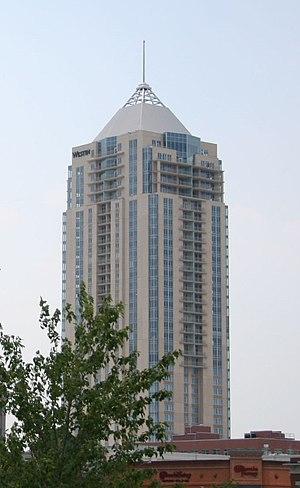
The Westin Virginia Beach Town Center & Residences est un gratte-ciel de 122 mètres de hauteur construit à Virginia Beach dans l'état de Virginie, aux États-Unis de 2005 à 2007. Avec la flèche la hauteur maximale de l'immeuble est de 155 mètres. Il abrite 236 chambres d'hôtels de la chaine Westin du 3° au 16° étage, 119 logements du 17° étage au 36° étage et 5 niveaux de parking.